Chondu the Mystic

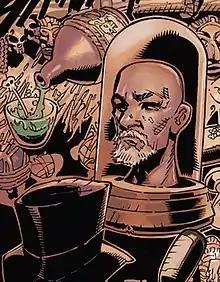

Chondu the Mystic, sometimes known as Chondu the Magician, is a fictional character appearing in American comic books published by Marvel Comics.